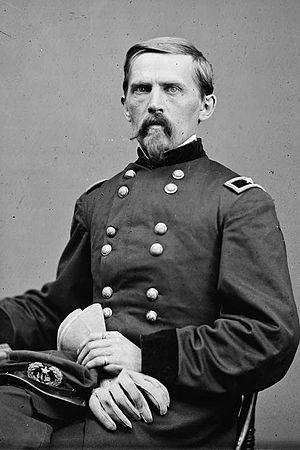
William Passmore Carlin est un Major general de l'Union. Il est enterré à Carrollton, État de l'Illinois.